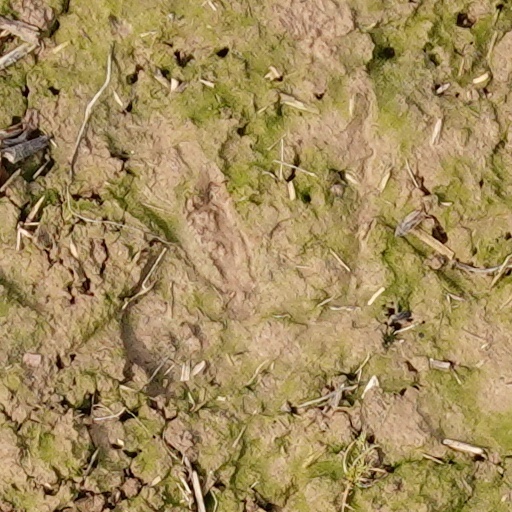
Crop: wheat